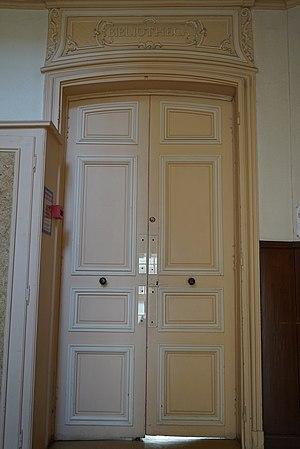
intérieur de l'Hôtel Dubois de Crancé.
L’ Hôtel Dubois de Crancé est hôtel du XVIIᵉ siècle de Châlons-en-Champagne.